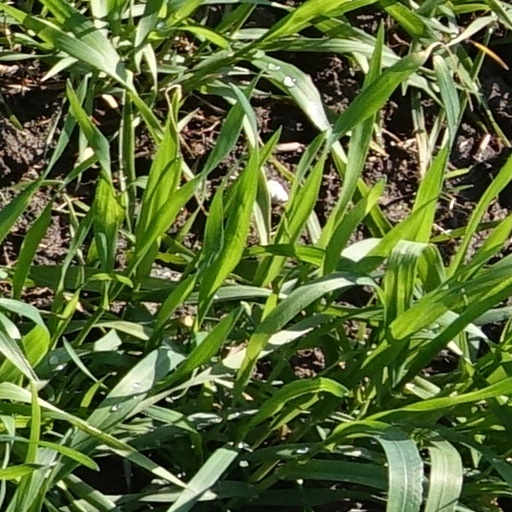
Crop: wheat